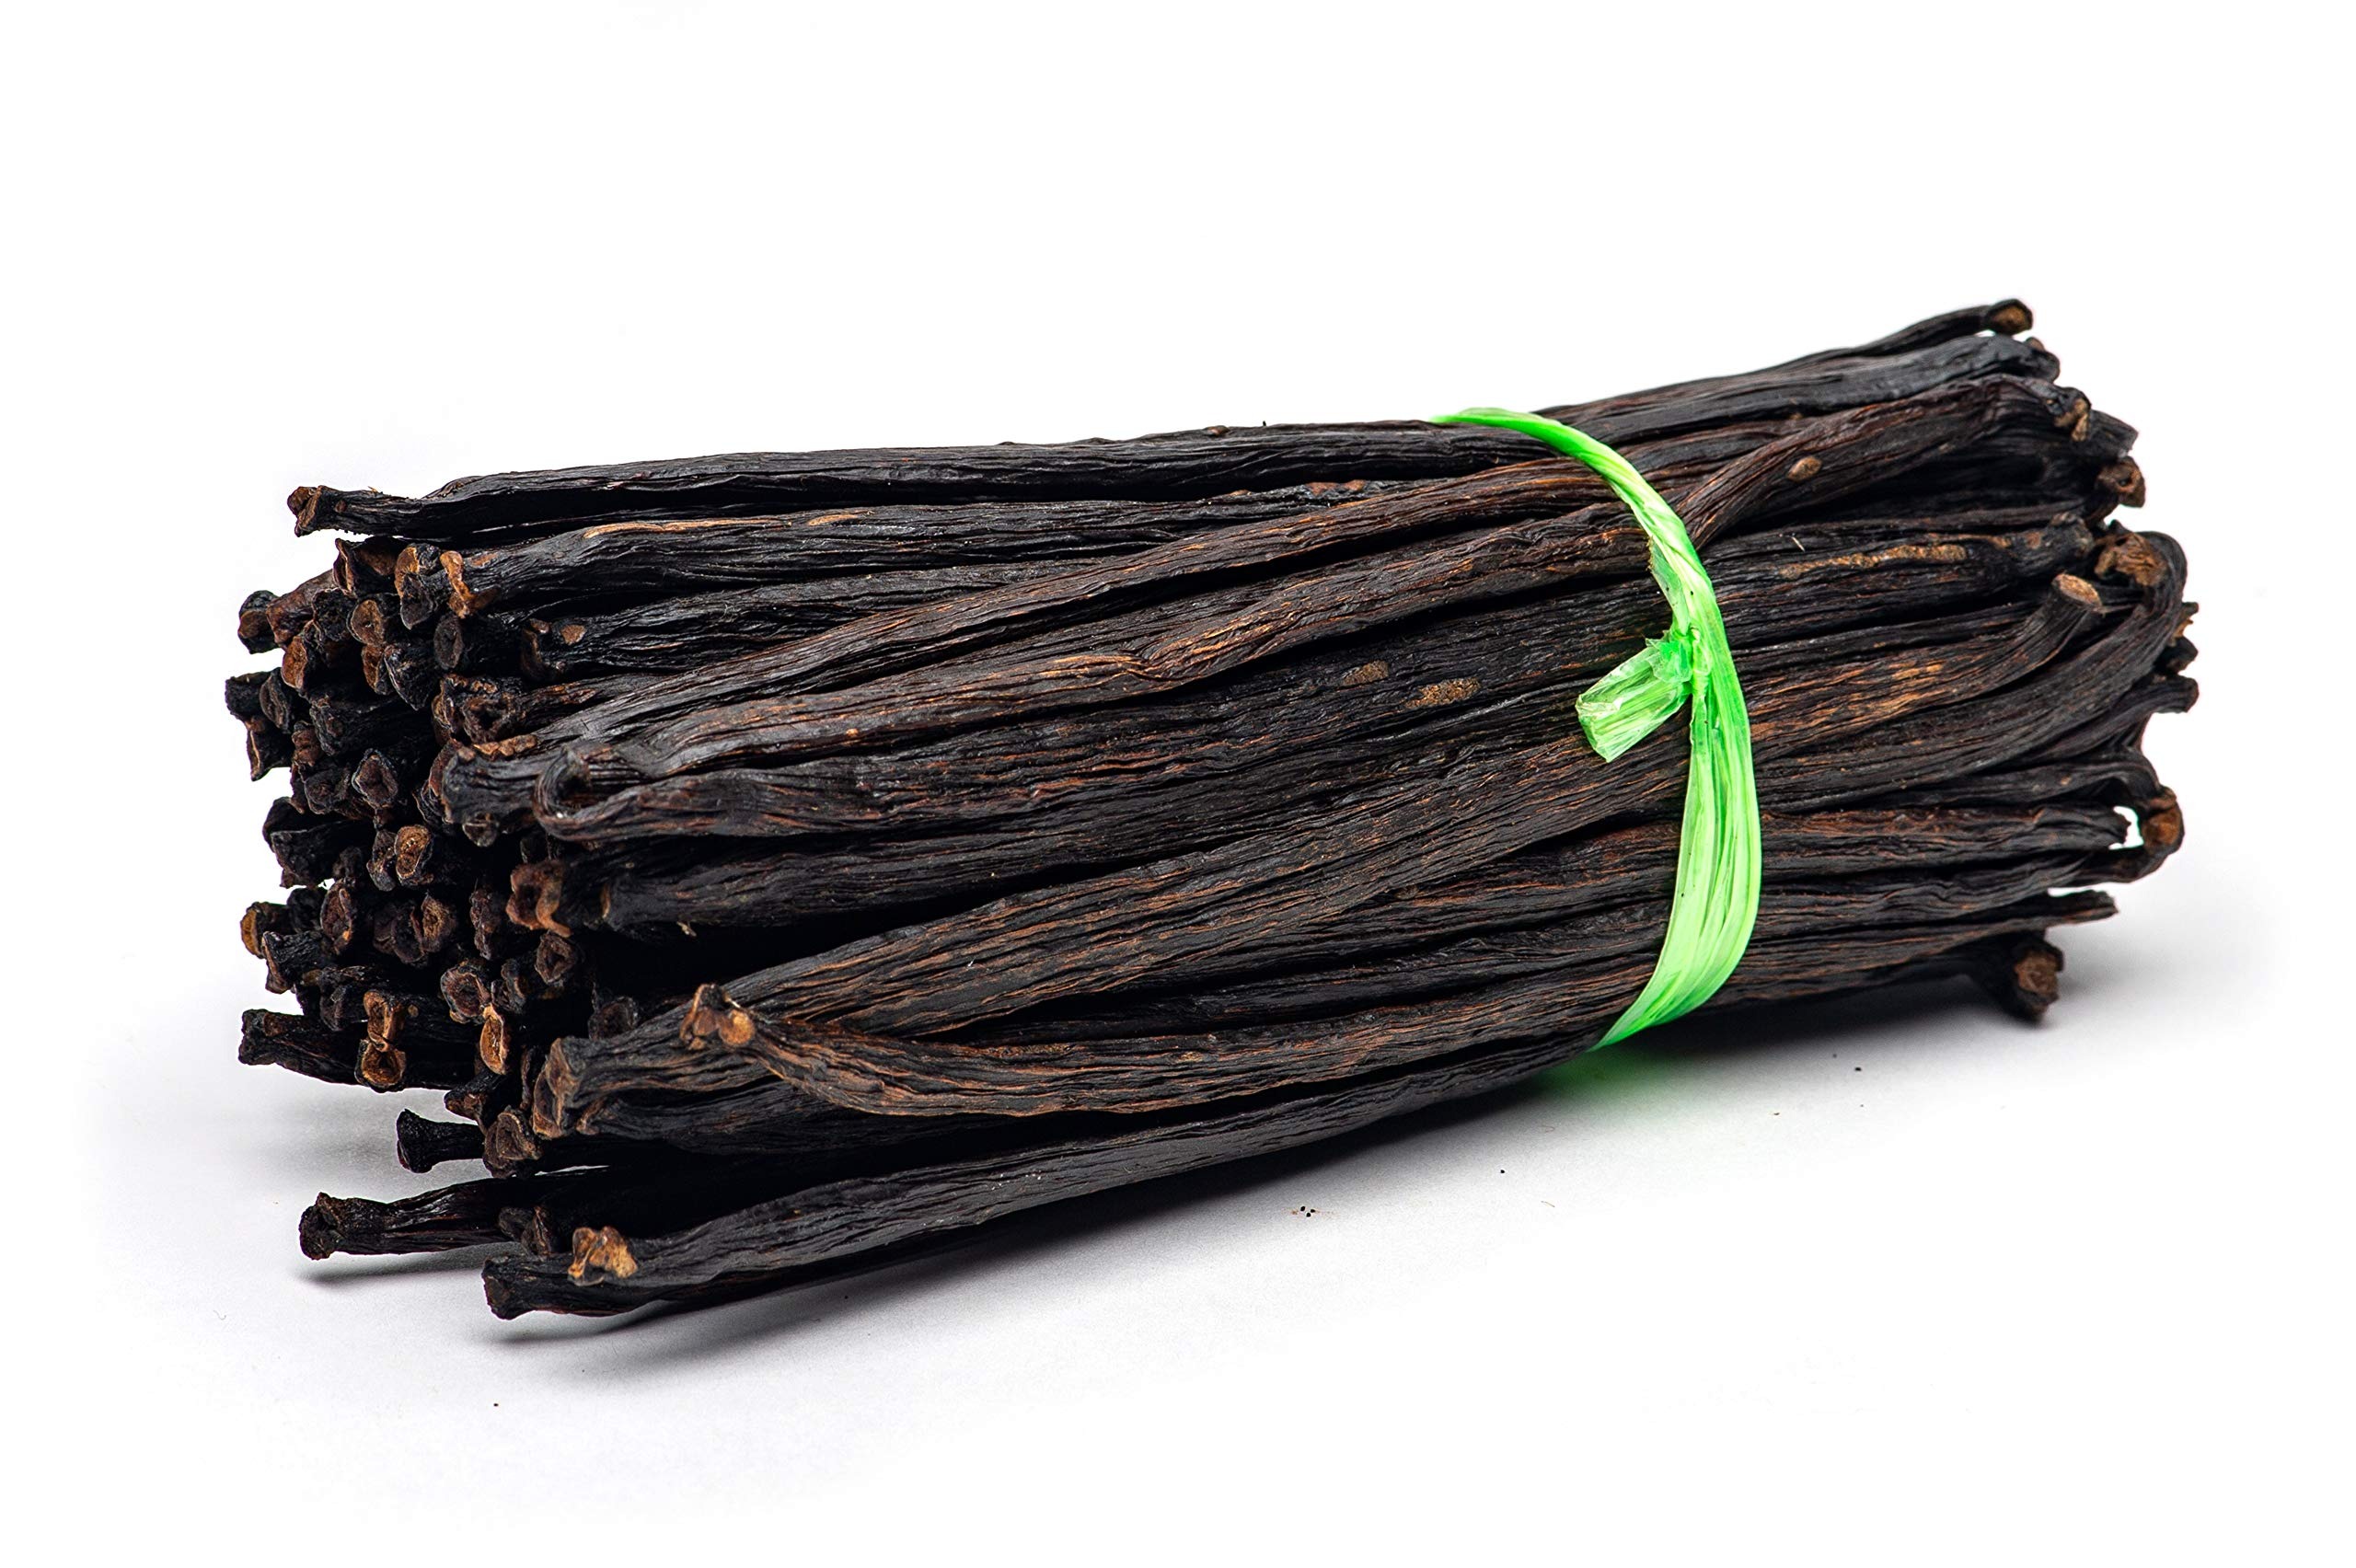
Item Name: Slofoodgroup Grade B Vanilla Beans, 4 Ounces Premium Quality Extract Vanilla Pods for Making Homemade Vanilla Flavor, Vanilla Powder or Vanilla Paste, Tahitian and Bourbon Type Whole Vanilla Beans
Bullet Point 1: 4 ounces GRADE B VANILLA BEANS for making homemade Vanilla extract, vanilla flavor or vanilla paste
Bullet Point 2: Tahitian and Planifolia Extract Grade Vanilla beans are average length of 4-5.51 inches
Bullet Point 3: Floral, aromatic vanilla beans from around the world. Compare the difference between Madagascar
Bullet Point 4: Vanilla extract recipe included right on the package sustainably sourced from Uganda and PNG
Bullet Point 5: All Slofoodgroup vanilla bean pods and other vanilla products are all natural, gluten free, and kosher certified by EarthKosher
Product Description: Grade B vanilla beans from Slofoodgroup, the leader in vanilla beans, spices and flavor products online. Our extract grade vanilla beans are sustainablyand ethically sourced vanillla from Papua New Guinea and Uganda a perfect blend for making homemade vanilla extract for those upcoming baking projects or gifting to friends and relatives during the holidays. Thes vanilla beans have a minium average lenght of 13-15 cm are composed of both vanilla planifolia and vanilla tahitensis vanilla. Grade B vanilla beans do contain minor cuts,splits and other imperfections of natural processing and longer drying periods but they are perfectly suited for flavor extraction. Our grade b vanilla beans come from the same farms we get our grade A gourmet vanilla beans from but do not meet the gourmet standard for vanilla. Extration grade vanilla is perfect for making homemade vanilla extracts, soaps, perfumes or even useful in small operations that like to make in house or barrel aged pure vanilla flavor or non alcholic vanilla alternatives. Try using some vanilla beans for infusing maple syrup, vanilla sugar and more.
Value: 4.0
Unit: Ounce

Price: 35